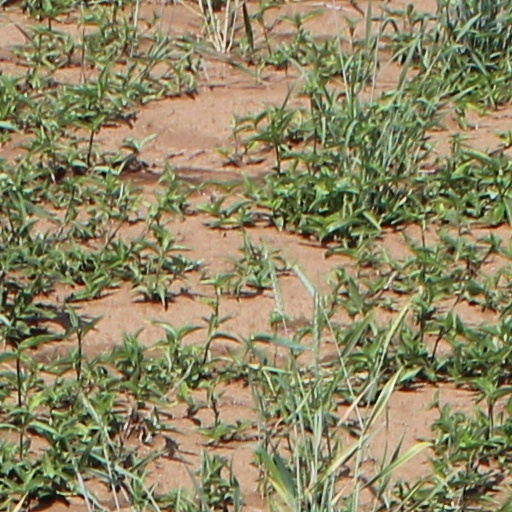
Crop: wheat